Music of the Baroque, Chicago

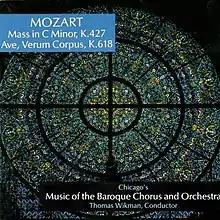

Music of the Baroque's available recordings include "Glover Conducts Mozart," featuring Symphonies 40 and 41; "Mother & Child," recorded live during the ensemble's 2013 holiday concerts and conducted by Paul Agnew; "On This Night," recorded live during the ensemble's 2017 holiday concerts and conducted by William Jon Gray; and Telemann's "Day of Judgement". The ensemble plans to release a recording of Bach's Mass in B Minor, recorded live in September 2019 and conducted by Music Director Jane Glover, in the fall of 2020.